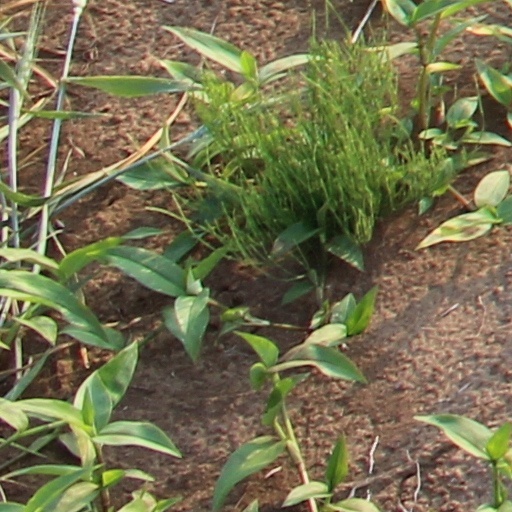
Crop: wheat